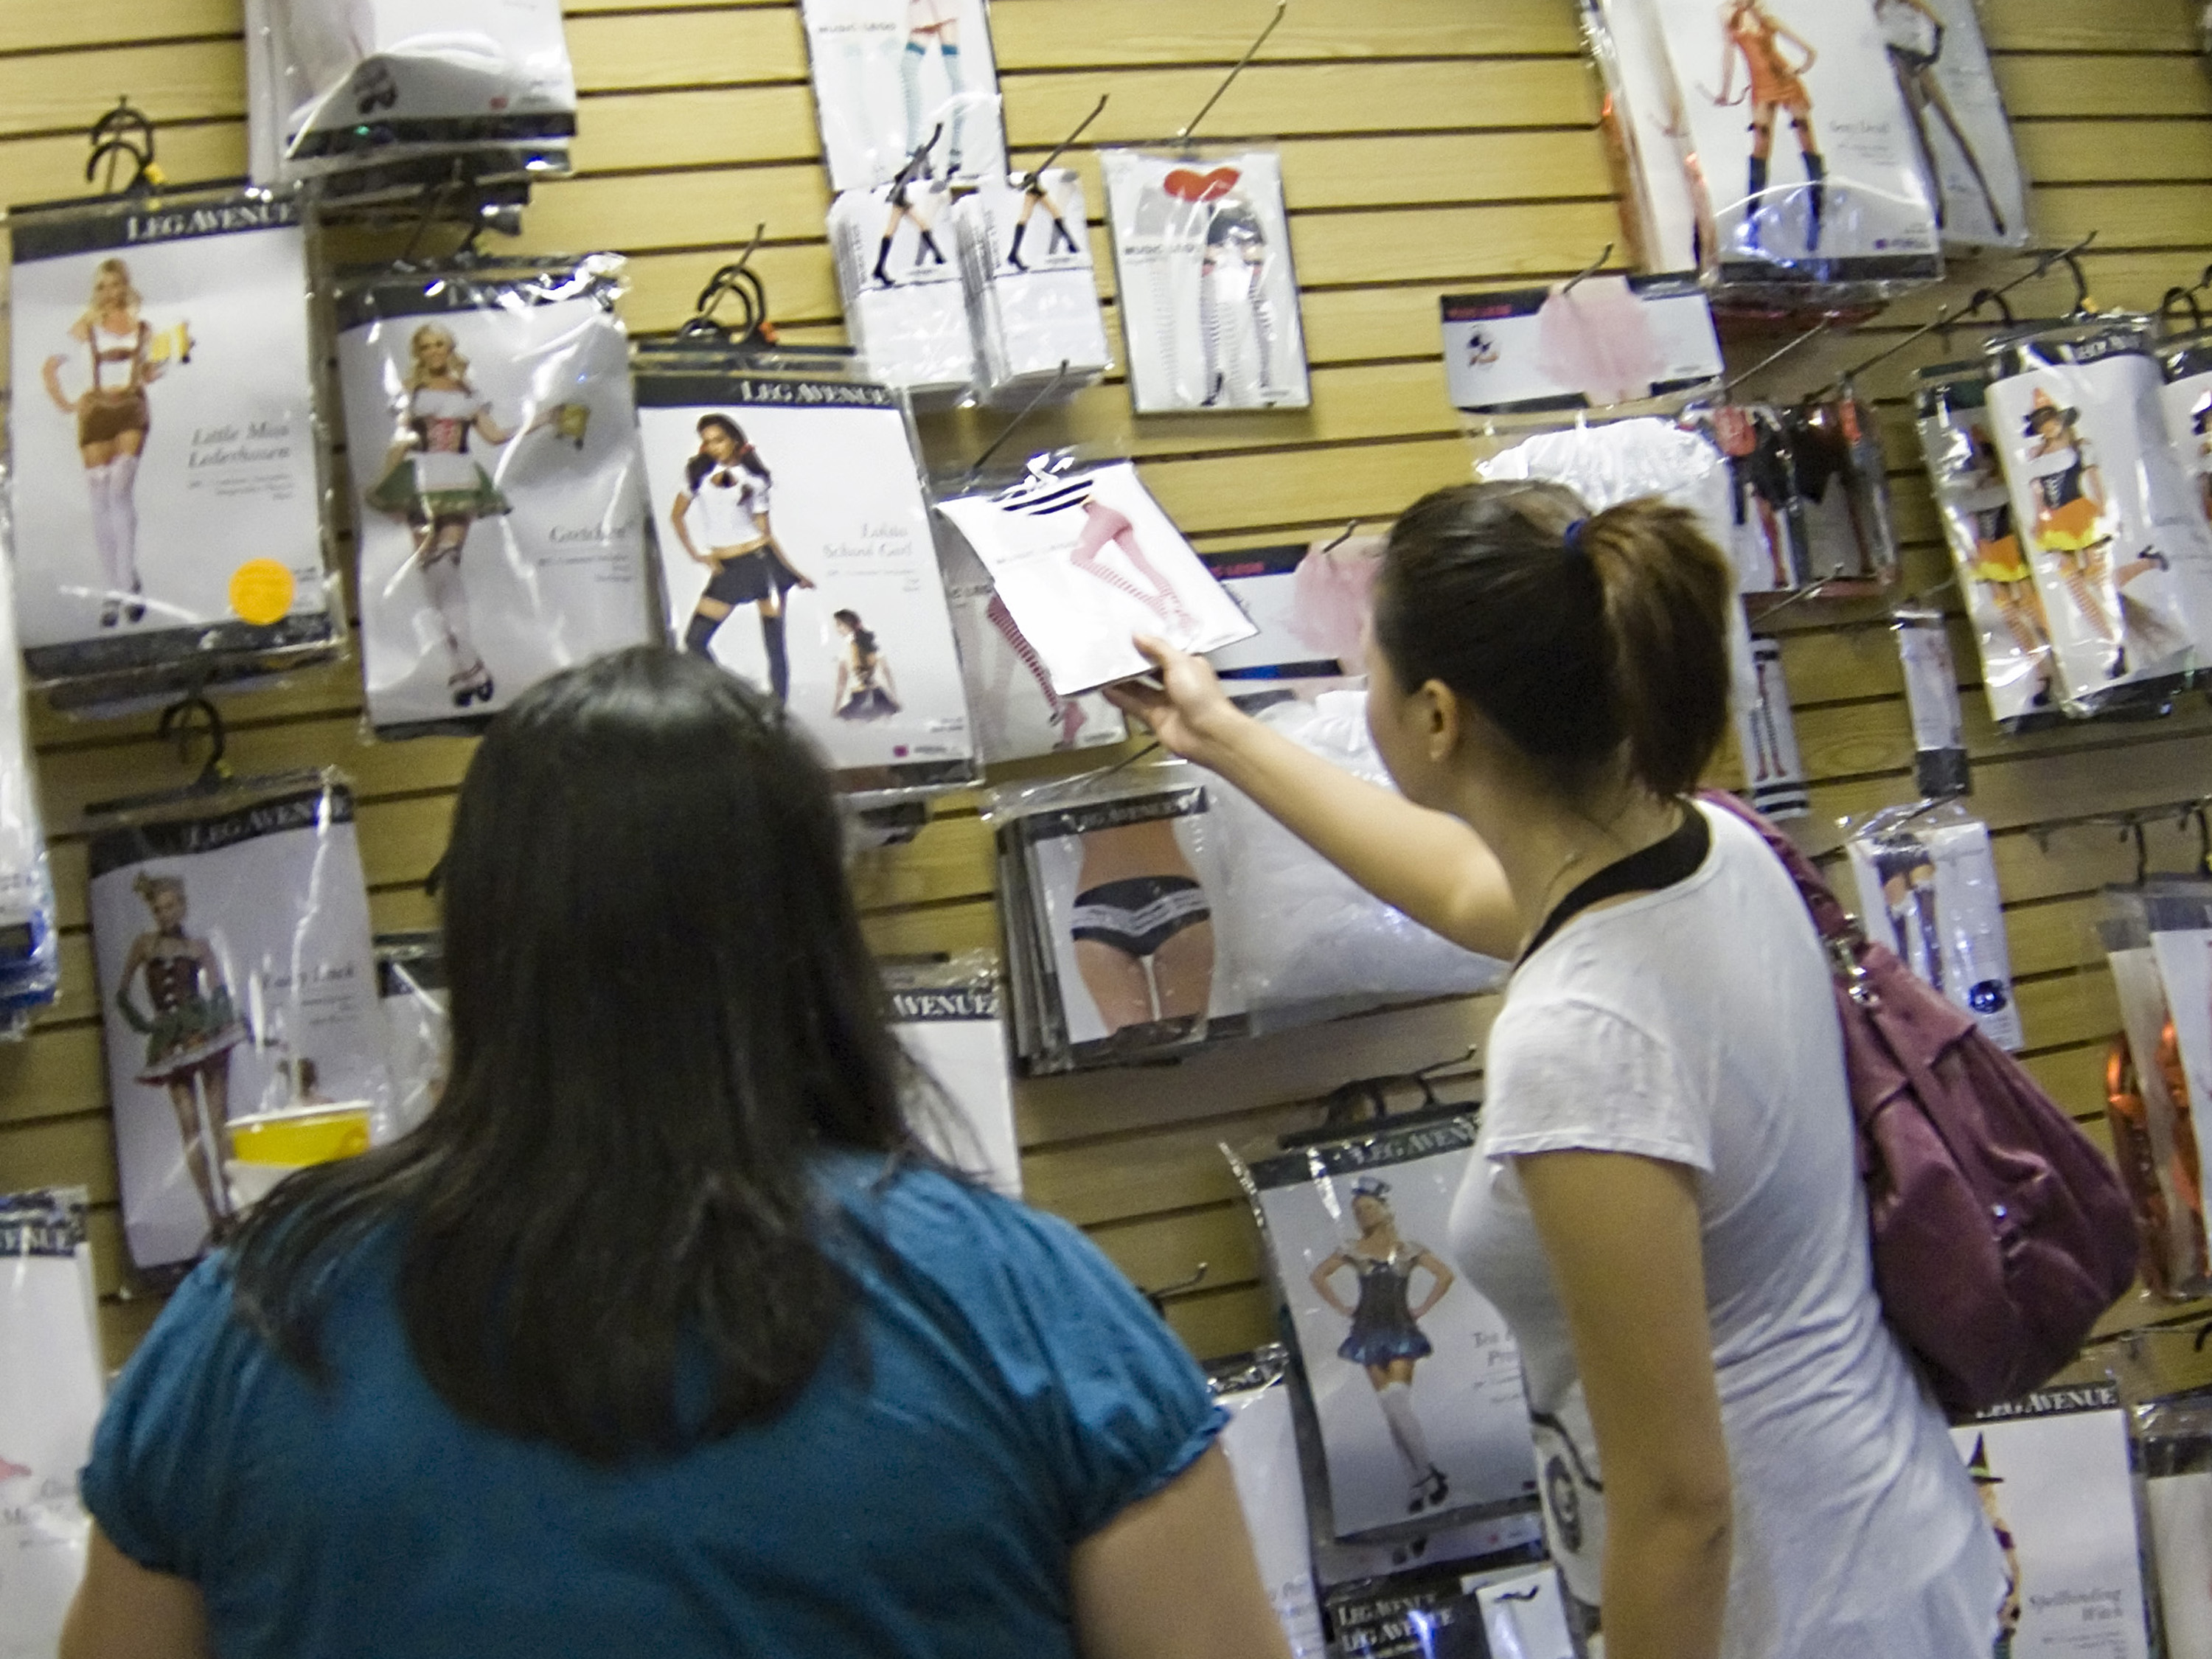
biology, shopping, room, classroom, costume, sacramento, haloween, dressup